Lindsey Buckingham

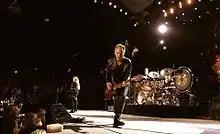
Buckingham performing with Fleetwood Mac in 2013

Buckingham began a "solo" (no backing band) tour of the United States on May 3, 2012, in Solana Beach, California and in November 2012 released a completely solo live album "One Man Show" via digital download at iTunes that was recorded from a single night in Des Moines, Iowa. "One Man Show" was released on Buckingham's own label Buckingham Records LLC.